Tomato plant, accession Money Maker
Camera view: tilt-top (135 deg); turntable rotation: 210 degrees
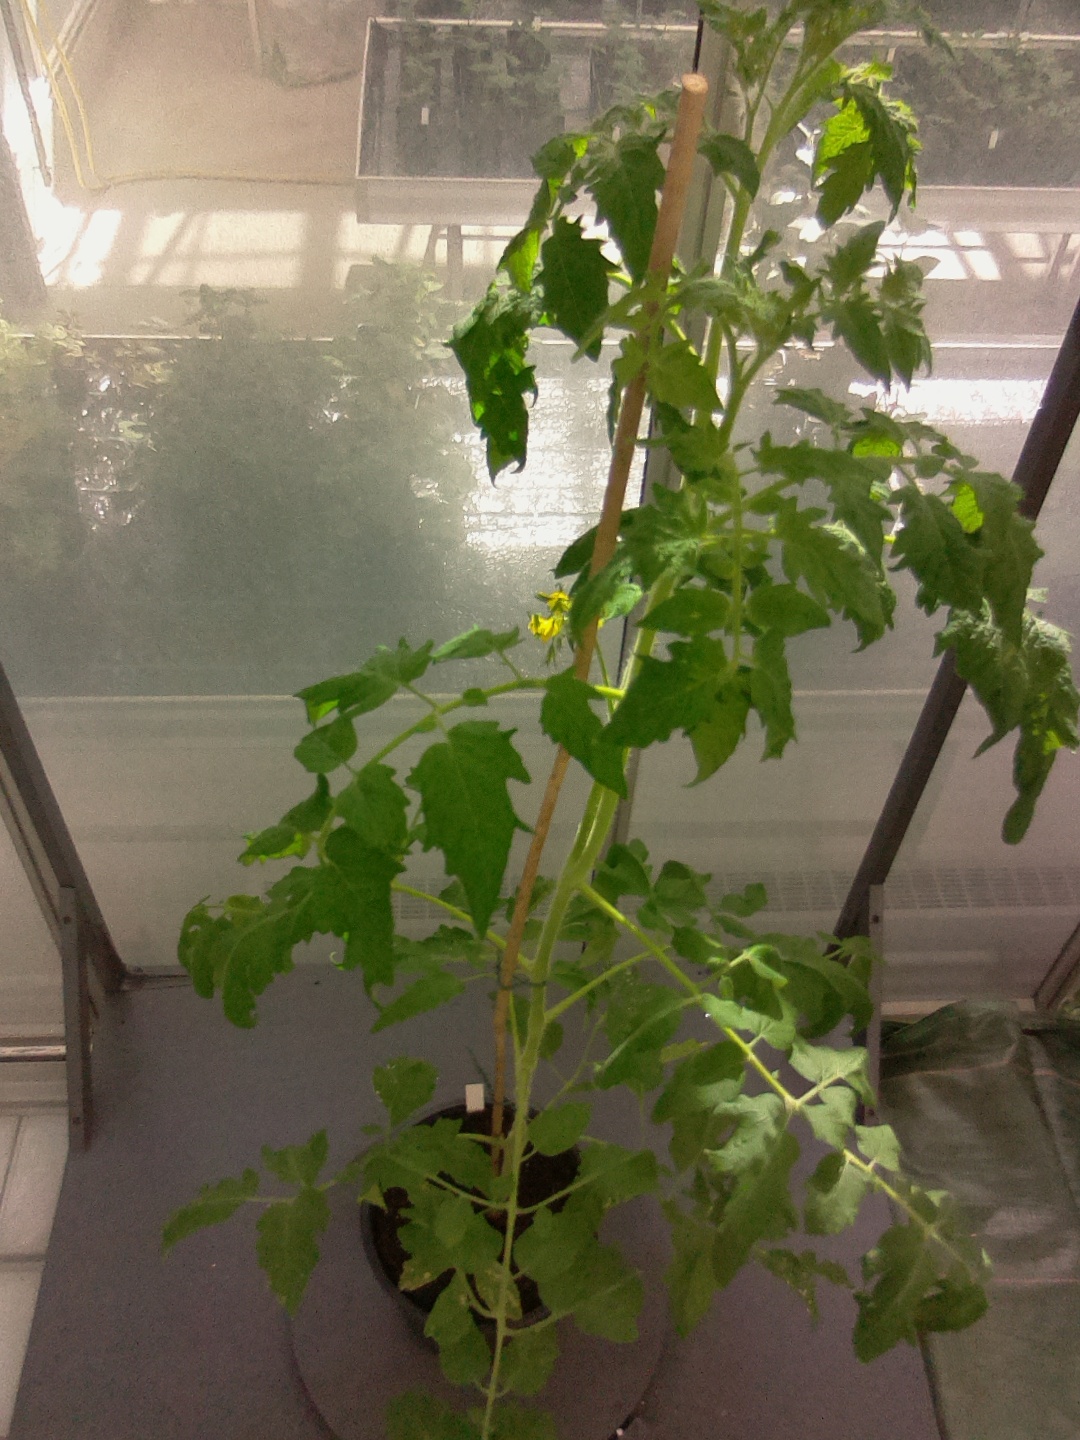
BBCH growth stage 63: 30%-40% of flowers open